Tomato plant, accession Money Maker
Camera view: vertical (180 deg); turntable rotation: 180 degrees
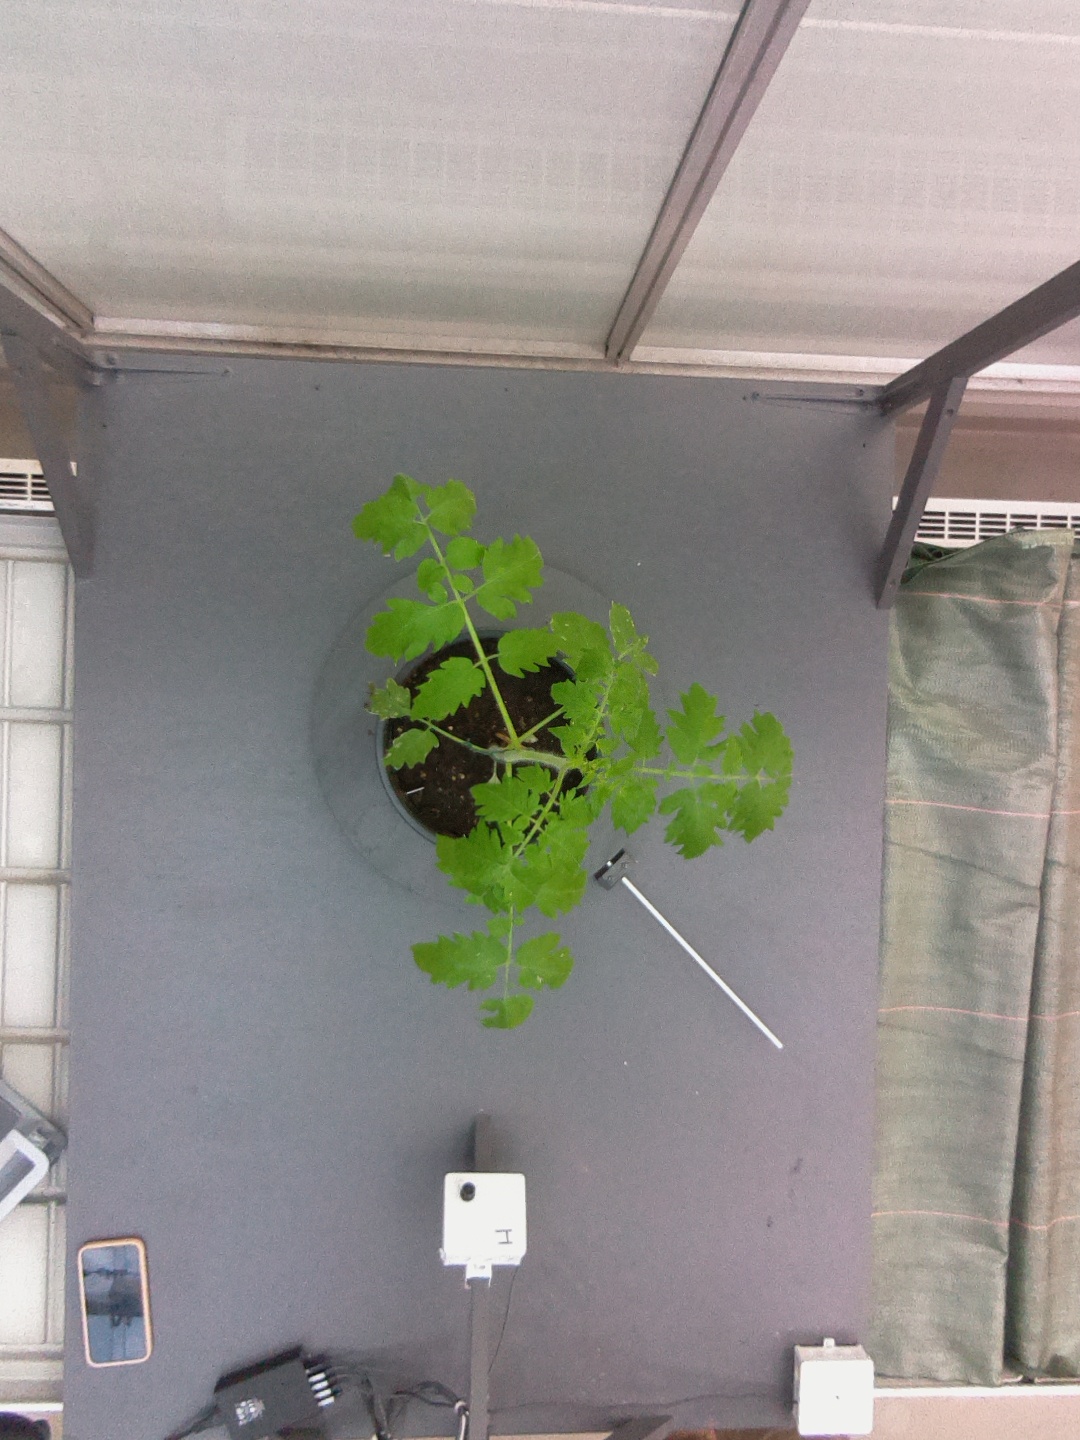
BBCH growth stage 13: 6 of true leaves visible